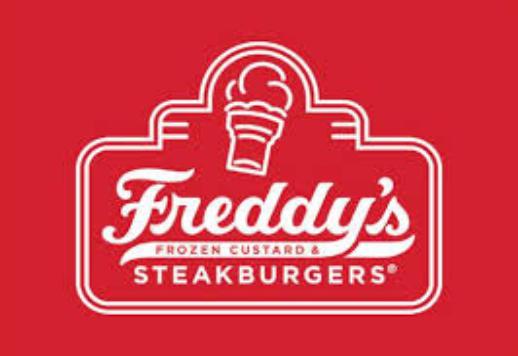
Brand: Freddy's Frozen Custard & Steakburgers
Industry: Food